Wonderbug

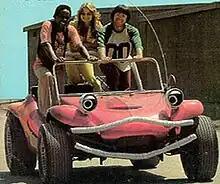
C.C., Susan, Barry, and Wonderbug

Wonderbug is a segment of the first and second season of the American television series "The Krofft Supershow", from 1976 to 1978. It was shot in Hollywood, Los Angeles, California. The show was rerun as part of ABC's Sunday morning series.